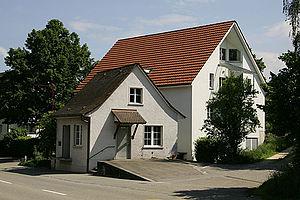
Maison à Wahlen